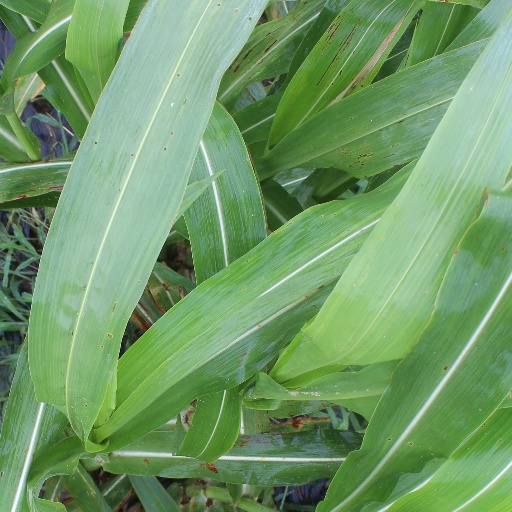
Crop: sorghum